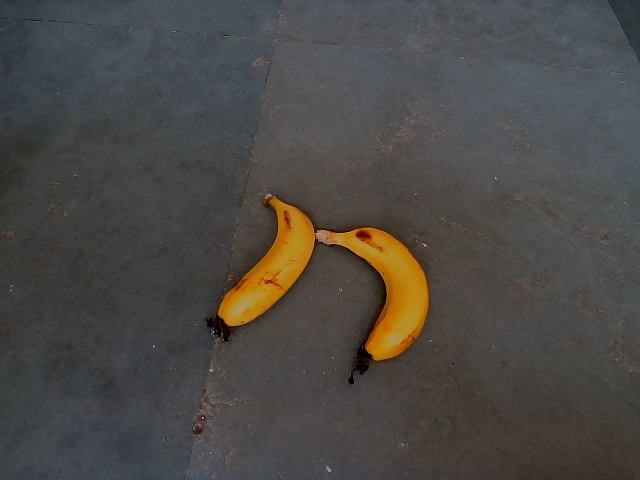
Label: Ripe_Banana